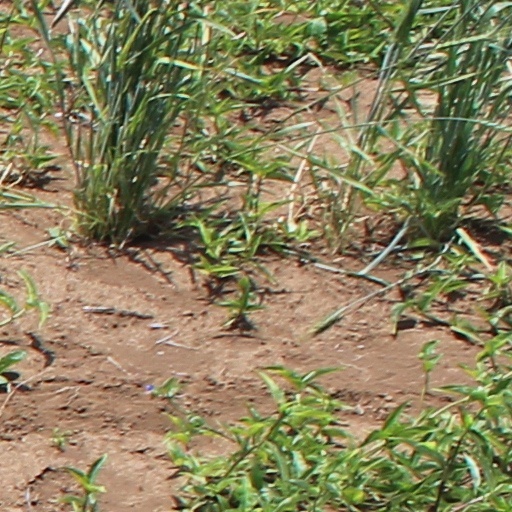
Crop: wheat